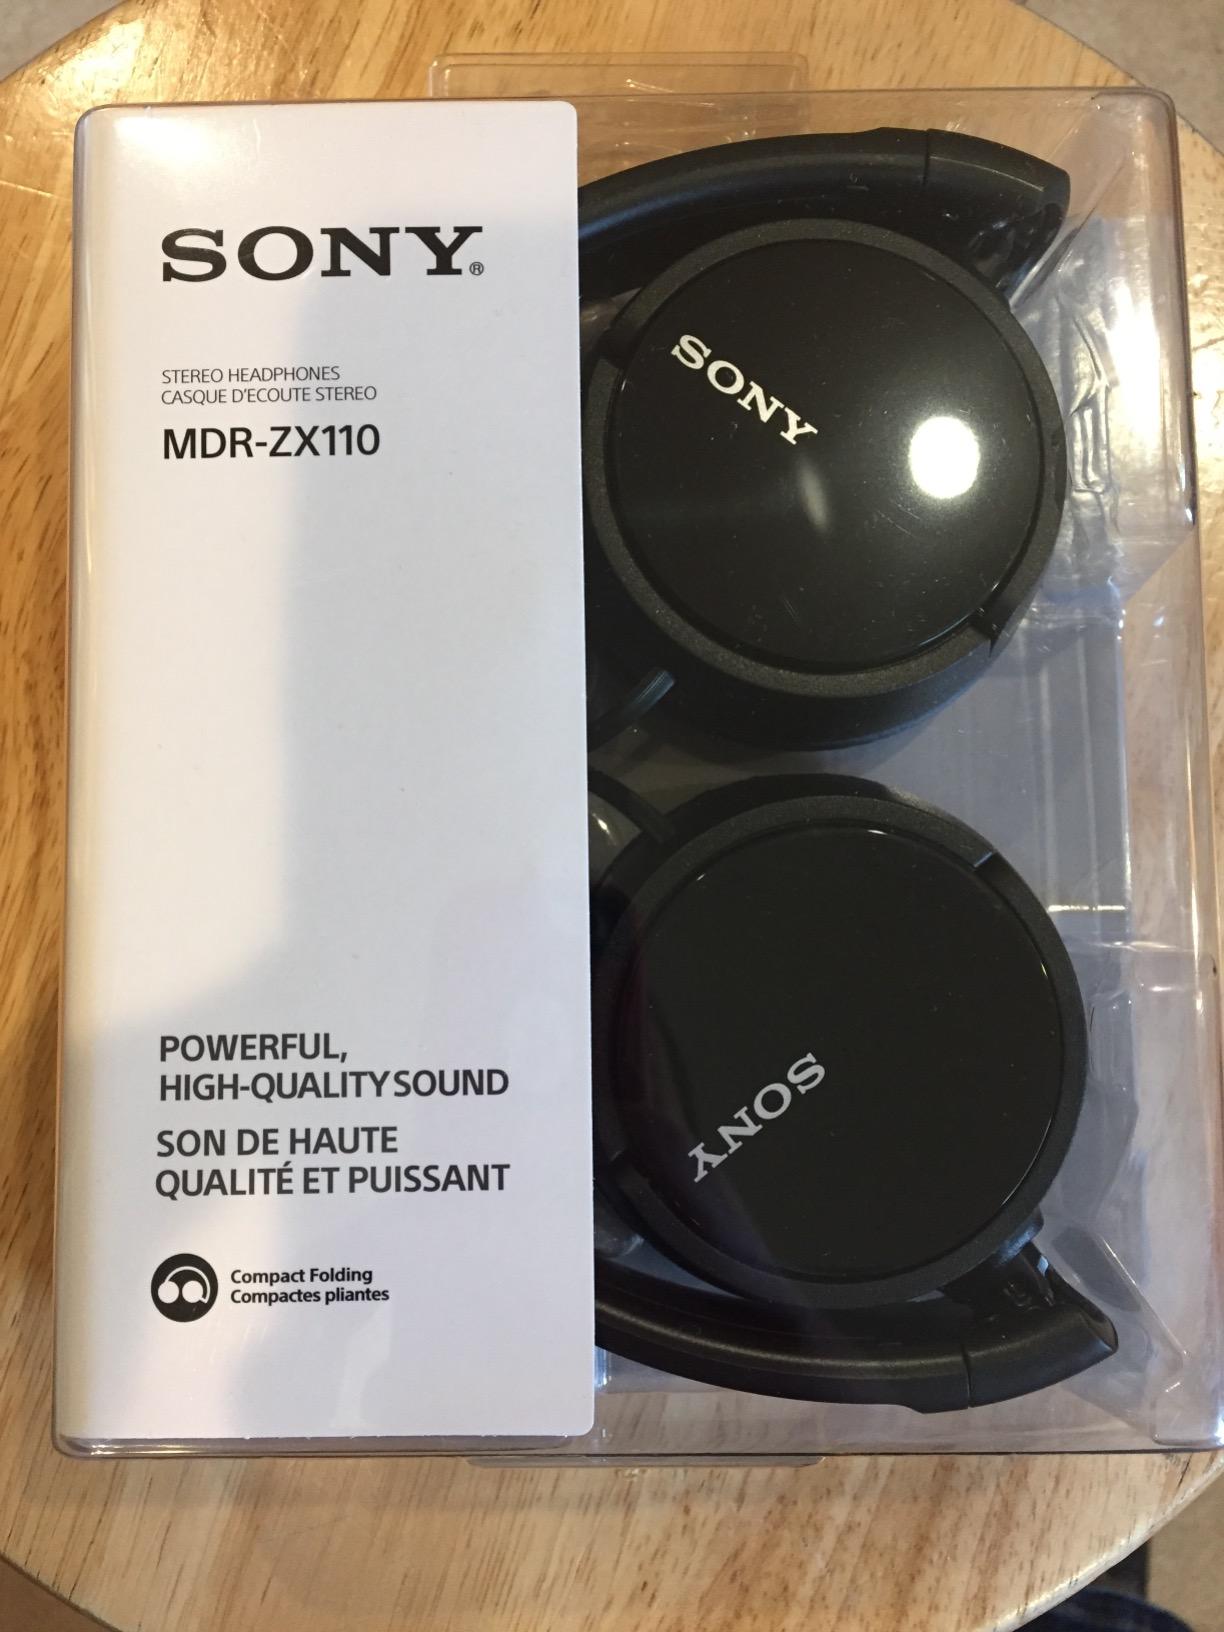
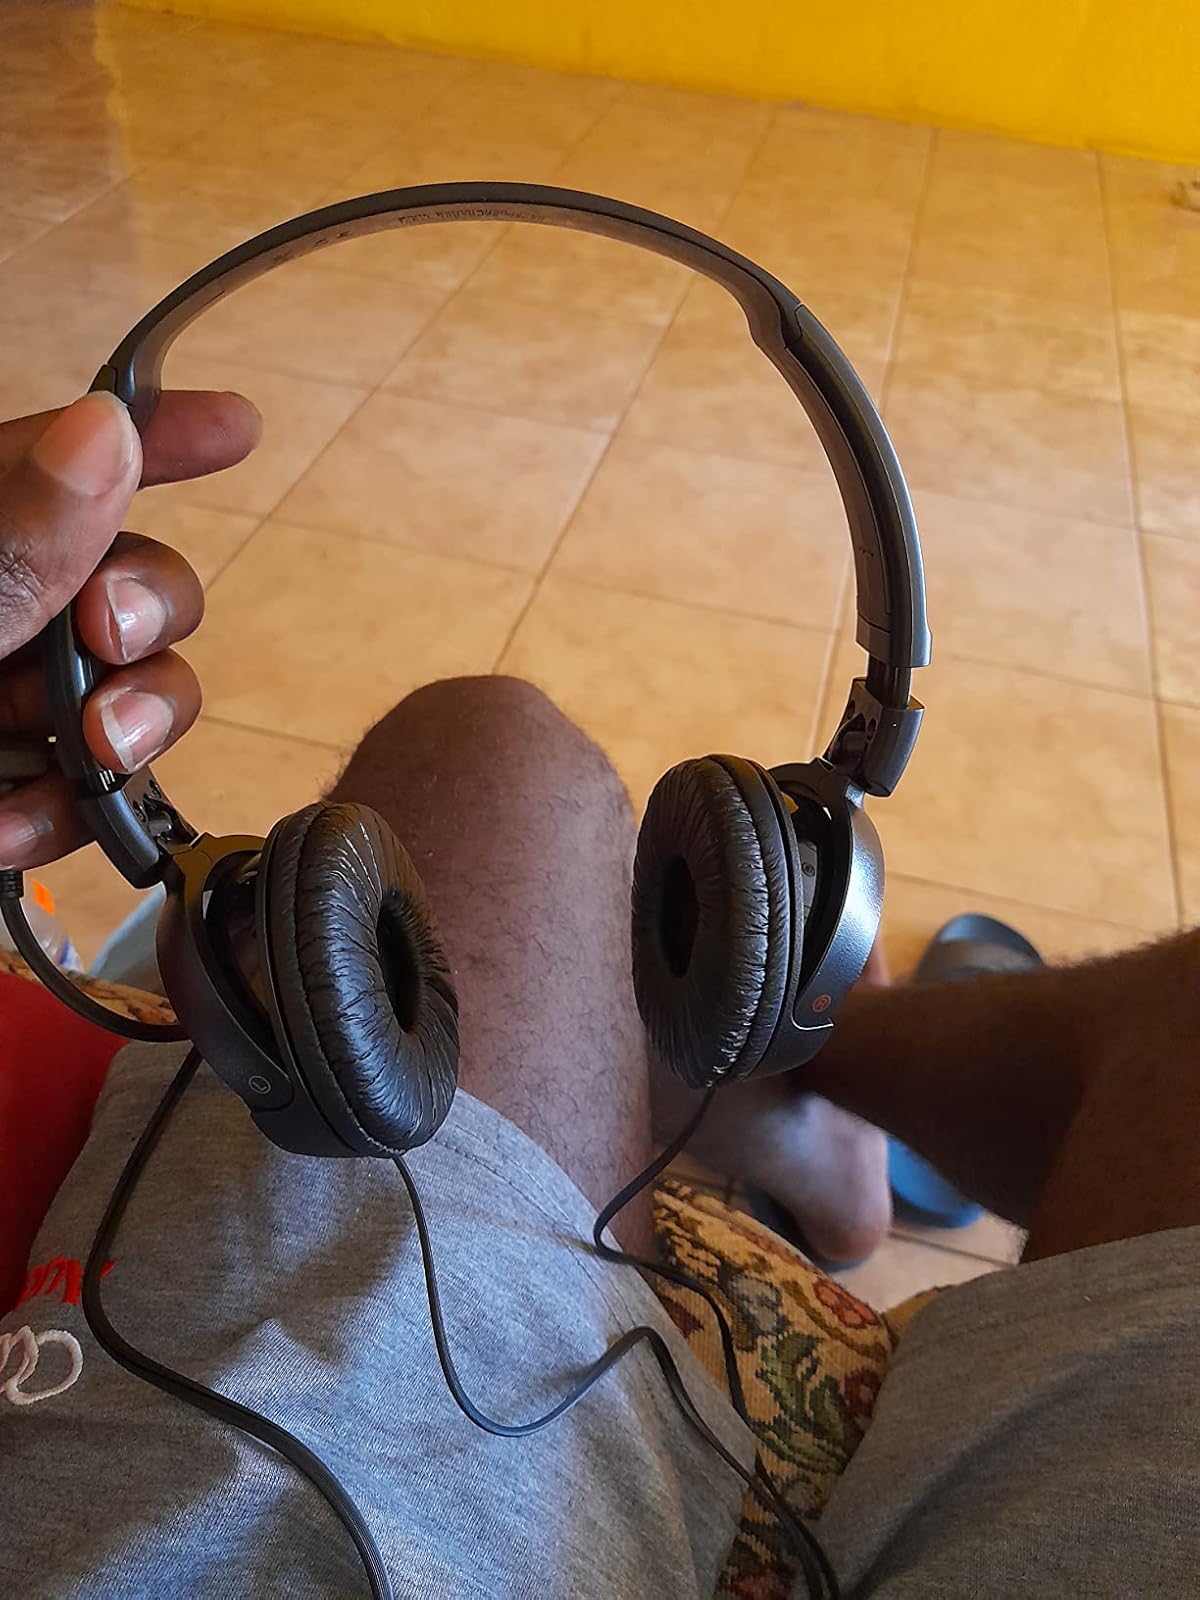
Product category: headphones
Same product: yes